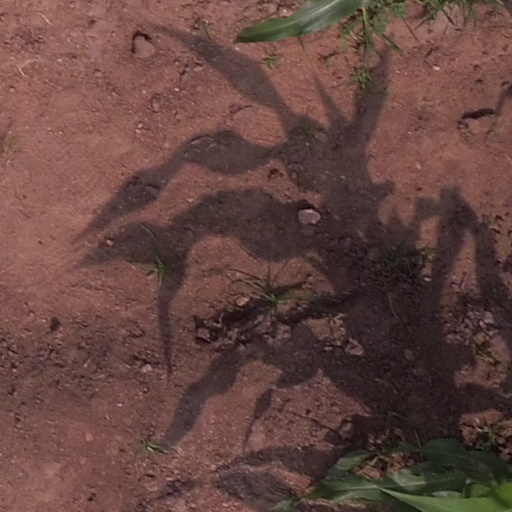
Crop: maize; corn